Lewis Johnson (commentator)

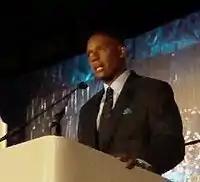
Lewis Johnson, serving as Master of Ceremonies at the USATF Jesse Owens Award banquet

Lewis Johnson (born 13 December 1962) is an American sports commentator and sports reporter. He is one of the few sports broadcasters to have worked for ABC, NBC and CBS. He has also worked for Westwood One, ESPN, the Pac-12 Network and Turner Sports.